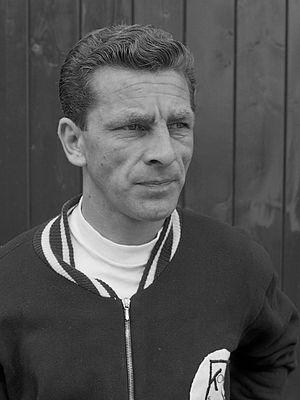
Mathijs Clavan, plus connu sous le nom de Mick Clavan est un joueur de football international néerlandais, qui évoluait au poste de milieu de terrain.